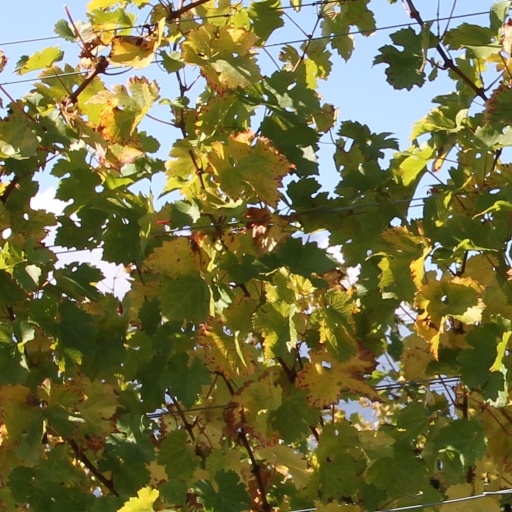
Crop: grape